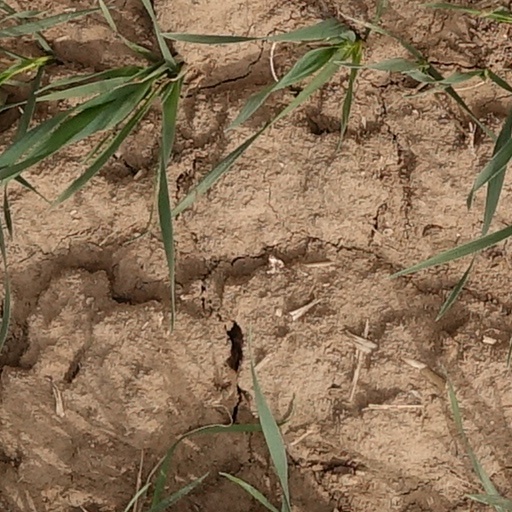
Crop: wheat